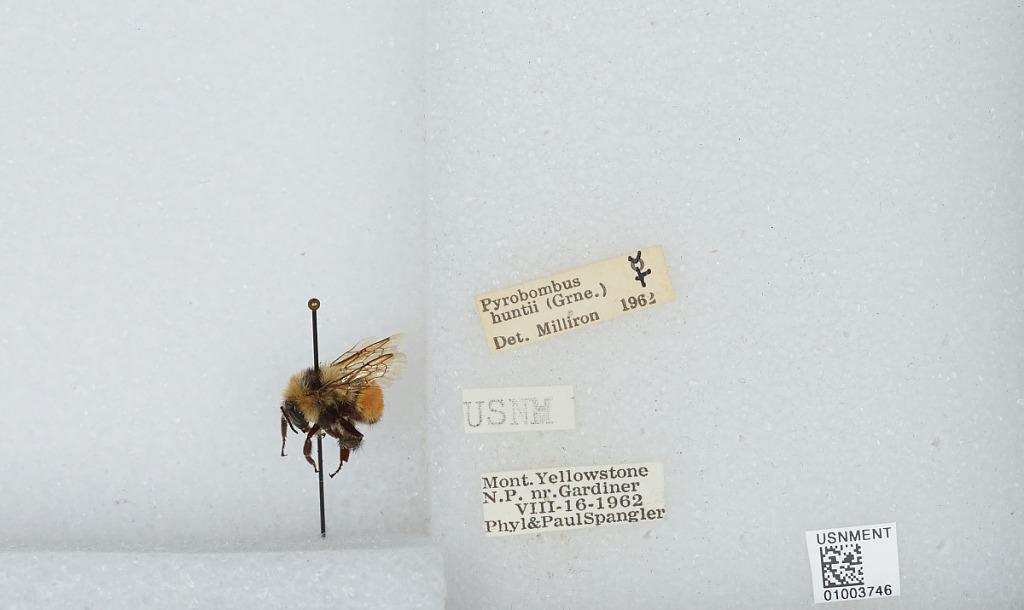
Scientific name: Bombus (Pyrobombus) huntii Greene
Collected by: P. Spangler
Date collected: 1962-8-16
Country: United States
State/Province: Montana
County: Park
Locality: Yellowstone National Park, near Gardiner
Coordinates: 45.0264, -110.702
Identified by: Milliron